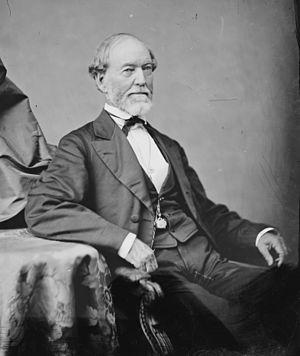
Depuis son admission à l'Union, le 29 décembre 1845, l'État du Texas élit deux sénateurs, membres du Sénat fédéral.